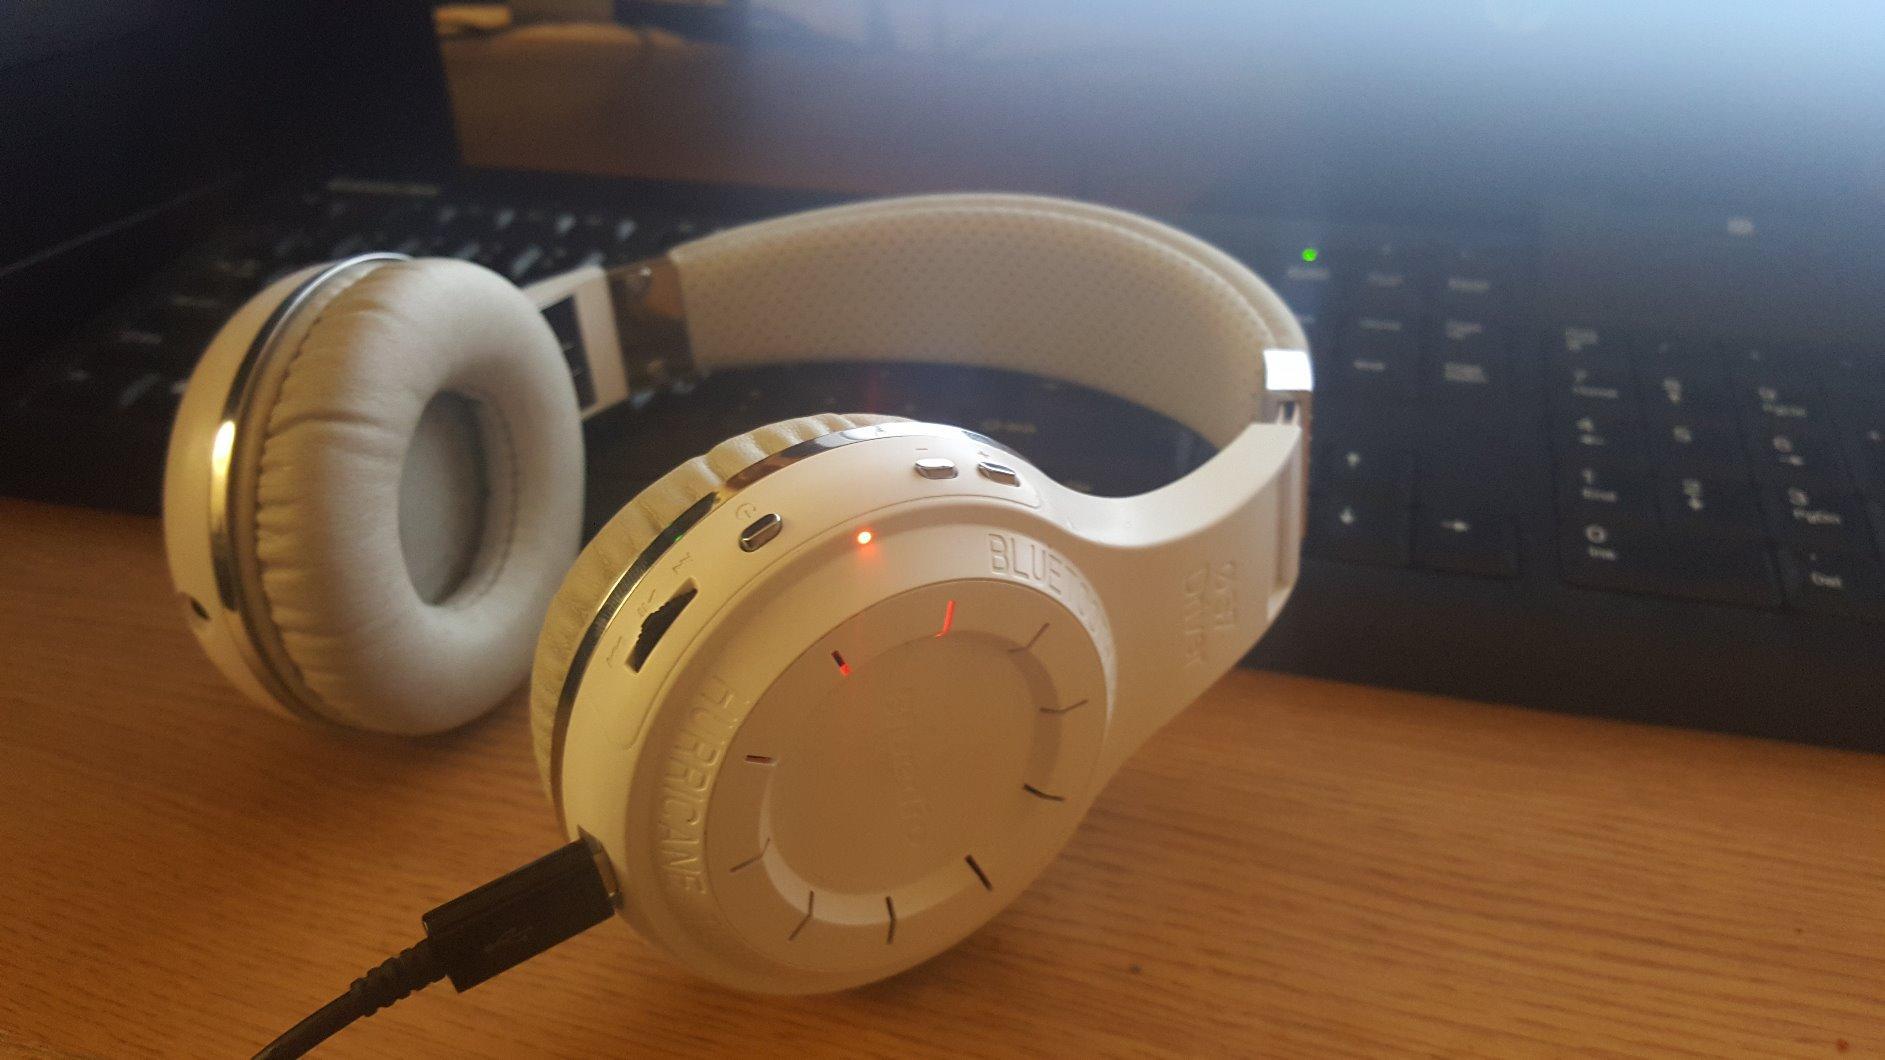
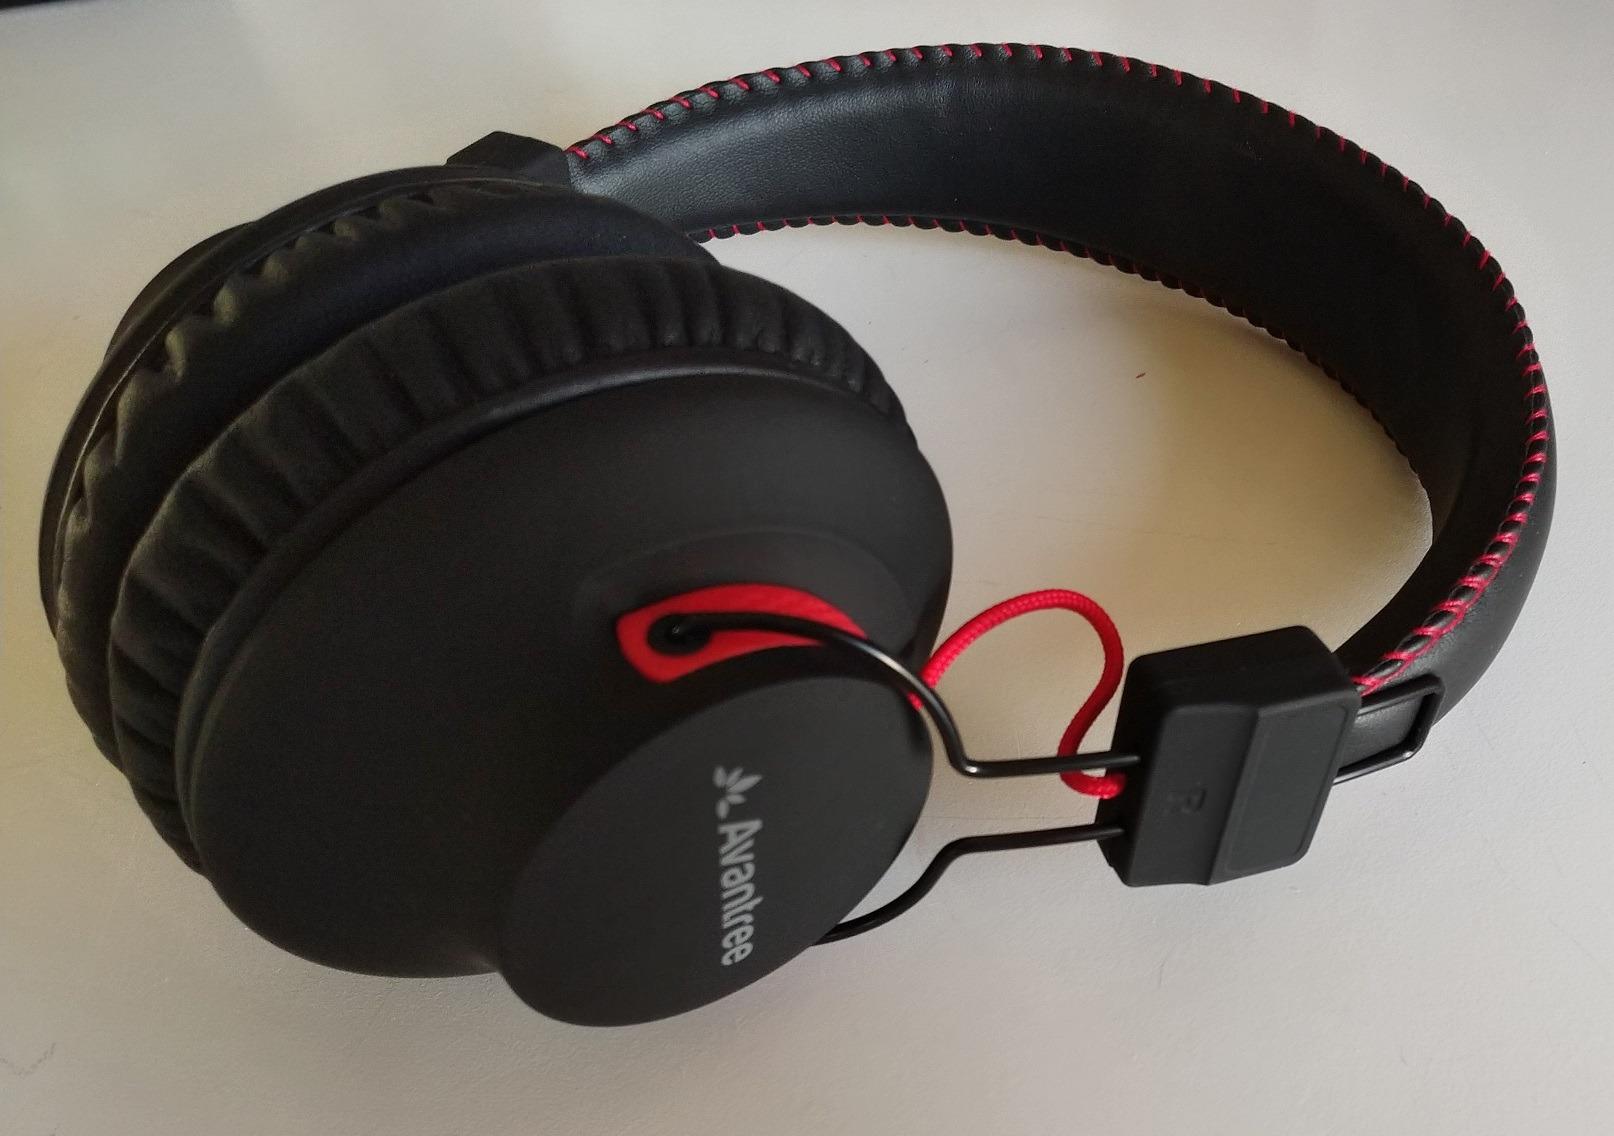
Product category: headphones
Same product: no